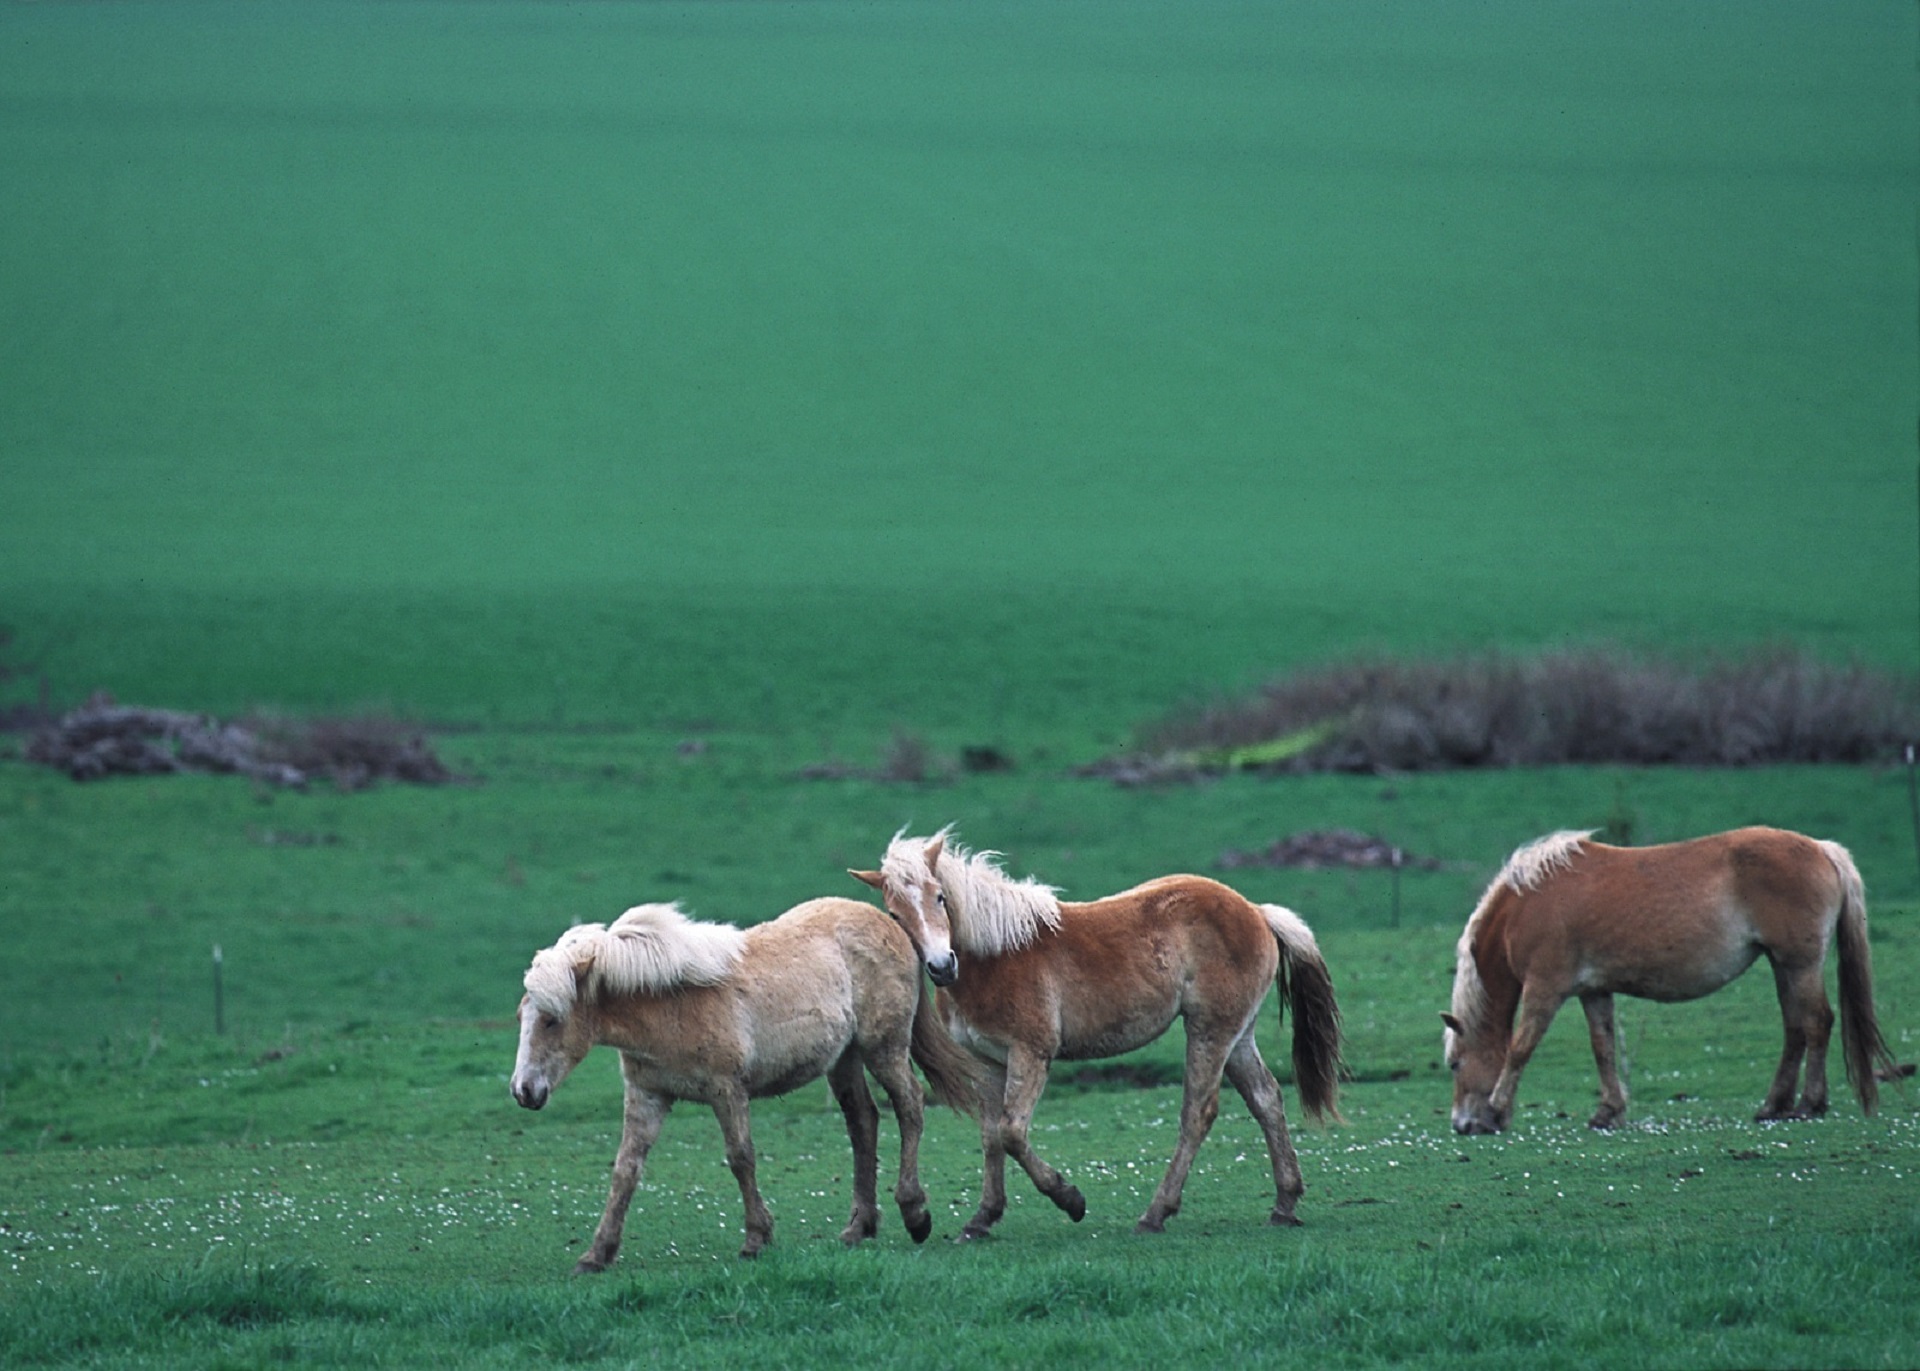
landscape, grass, walking, meadow, prairie, panorama, range, wildlife, wild, herd, pasture, grazing, horse, mammal, fauna, grassland, animals, vertebrate, mare, foal, feral horses, horse like mammal, mustang horse